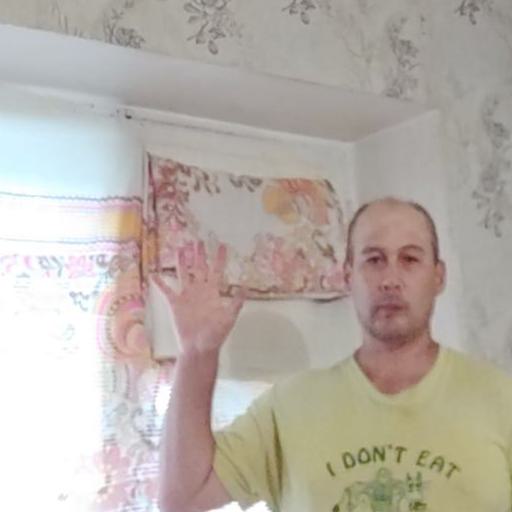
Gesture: palm